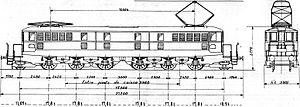
Les 1CC1 3700 sont d'anciennes locomotives électriques du PLM, intégrées aux inventaires SNCF à sa création. Elles circulaient sur la ligne de la Maurienne.